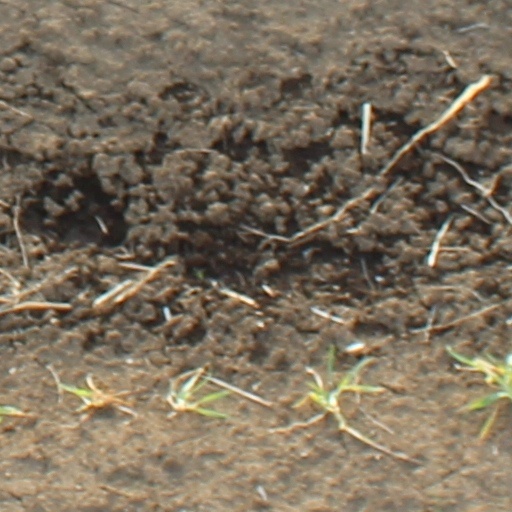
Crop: wheat